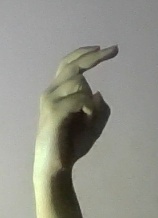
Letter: zay